Donnellan

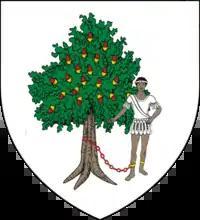
Ó Domhnalláin.

Donnellan is an Irish surname and refers to the clan name Ó Domhnalláin or O'Donnellan.